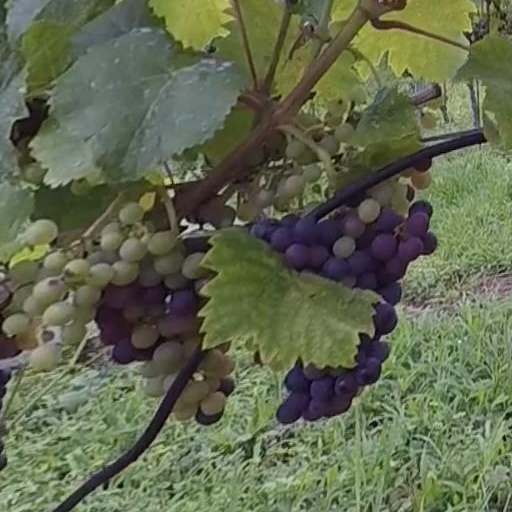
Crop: grape